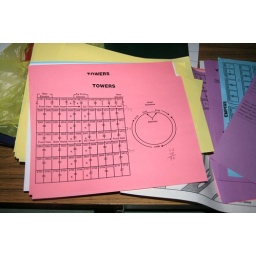
Tower floor plan in office